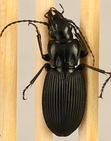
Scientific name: Pterostichus lachrymosus
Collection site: Mountain Lake Biological Station NEON (MLBS), plot MLBS_010